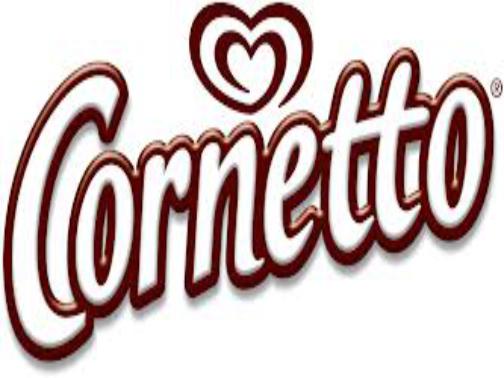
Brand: Kwality Wall's
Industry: Food